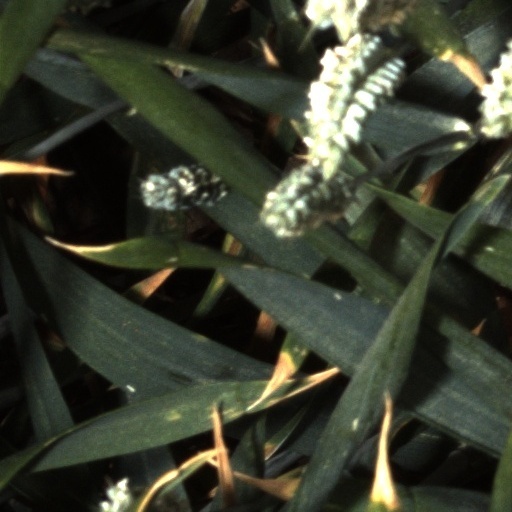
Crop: wheat